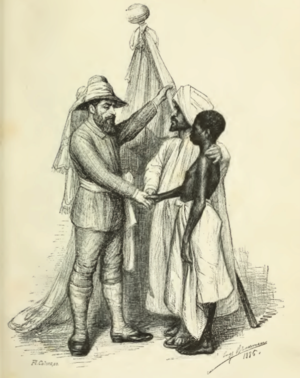
L'Union des trois races, dessin allégorique par Eugène Broerman